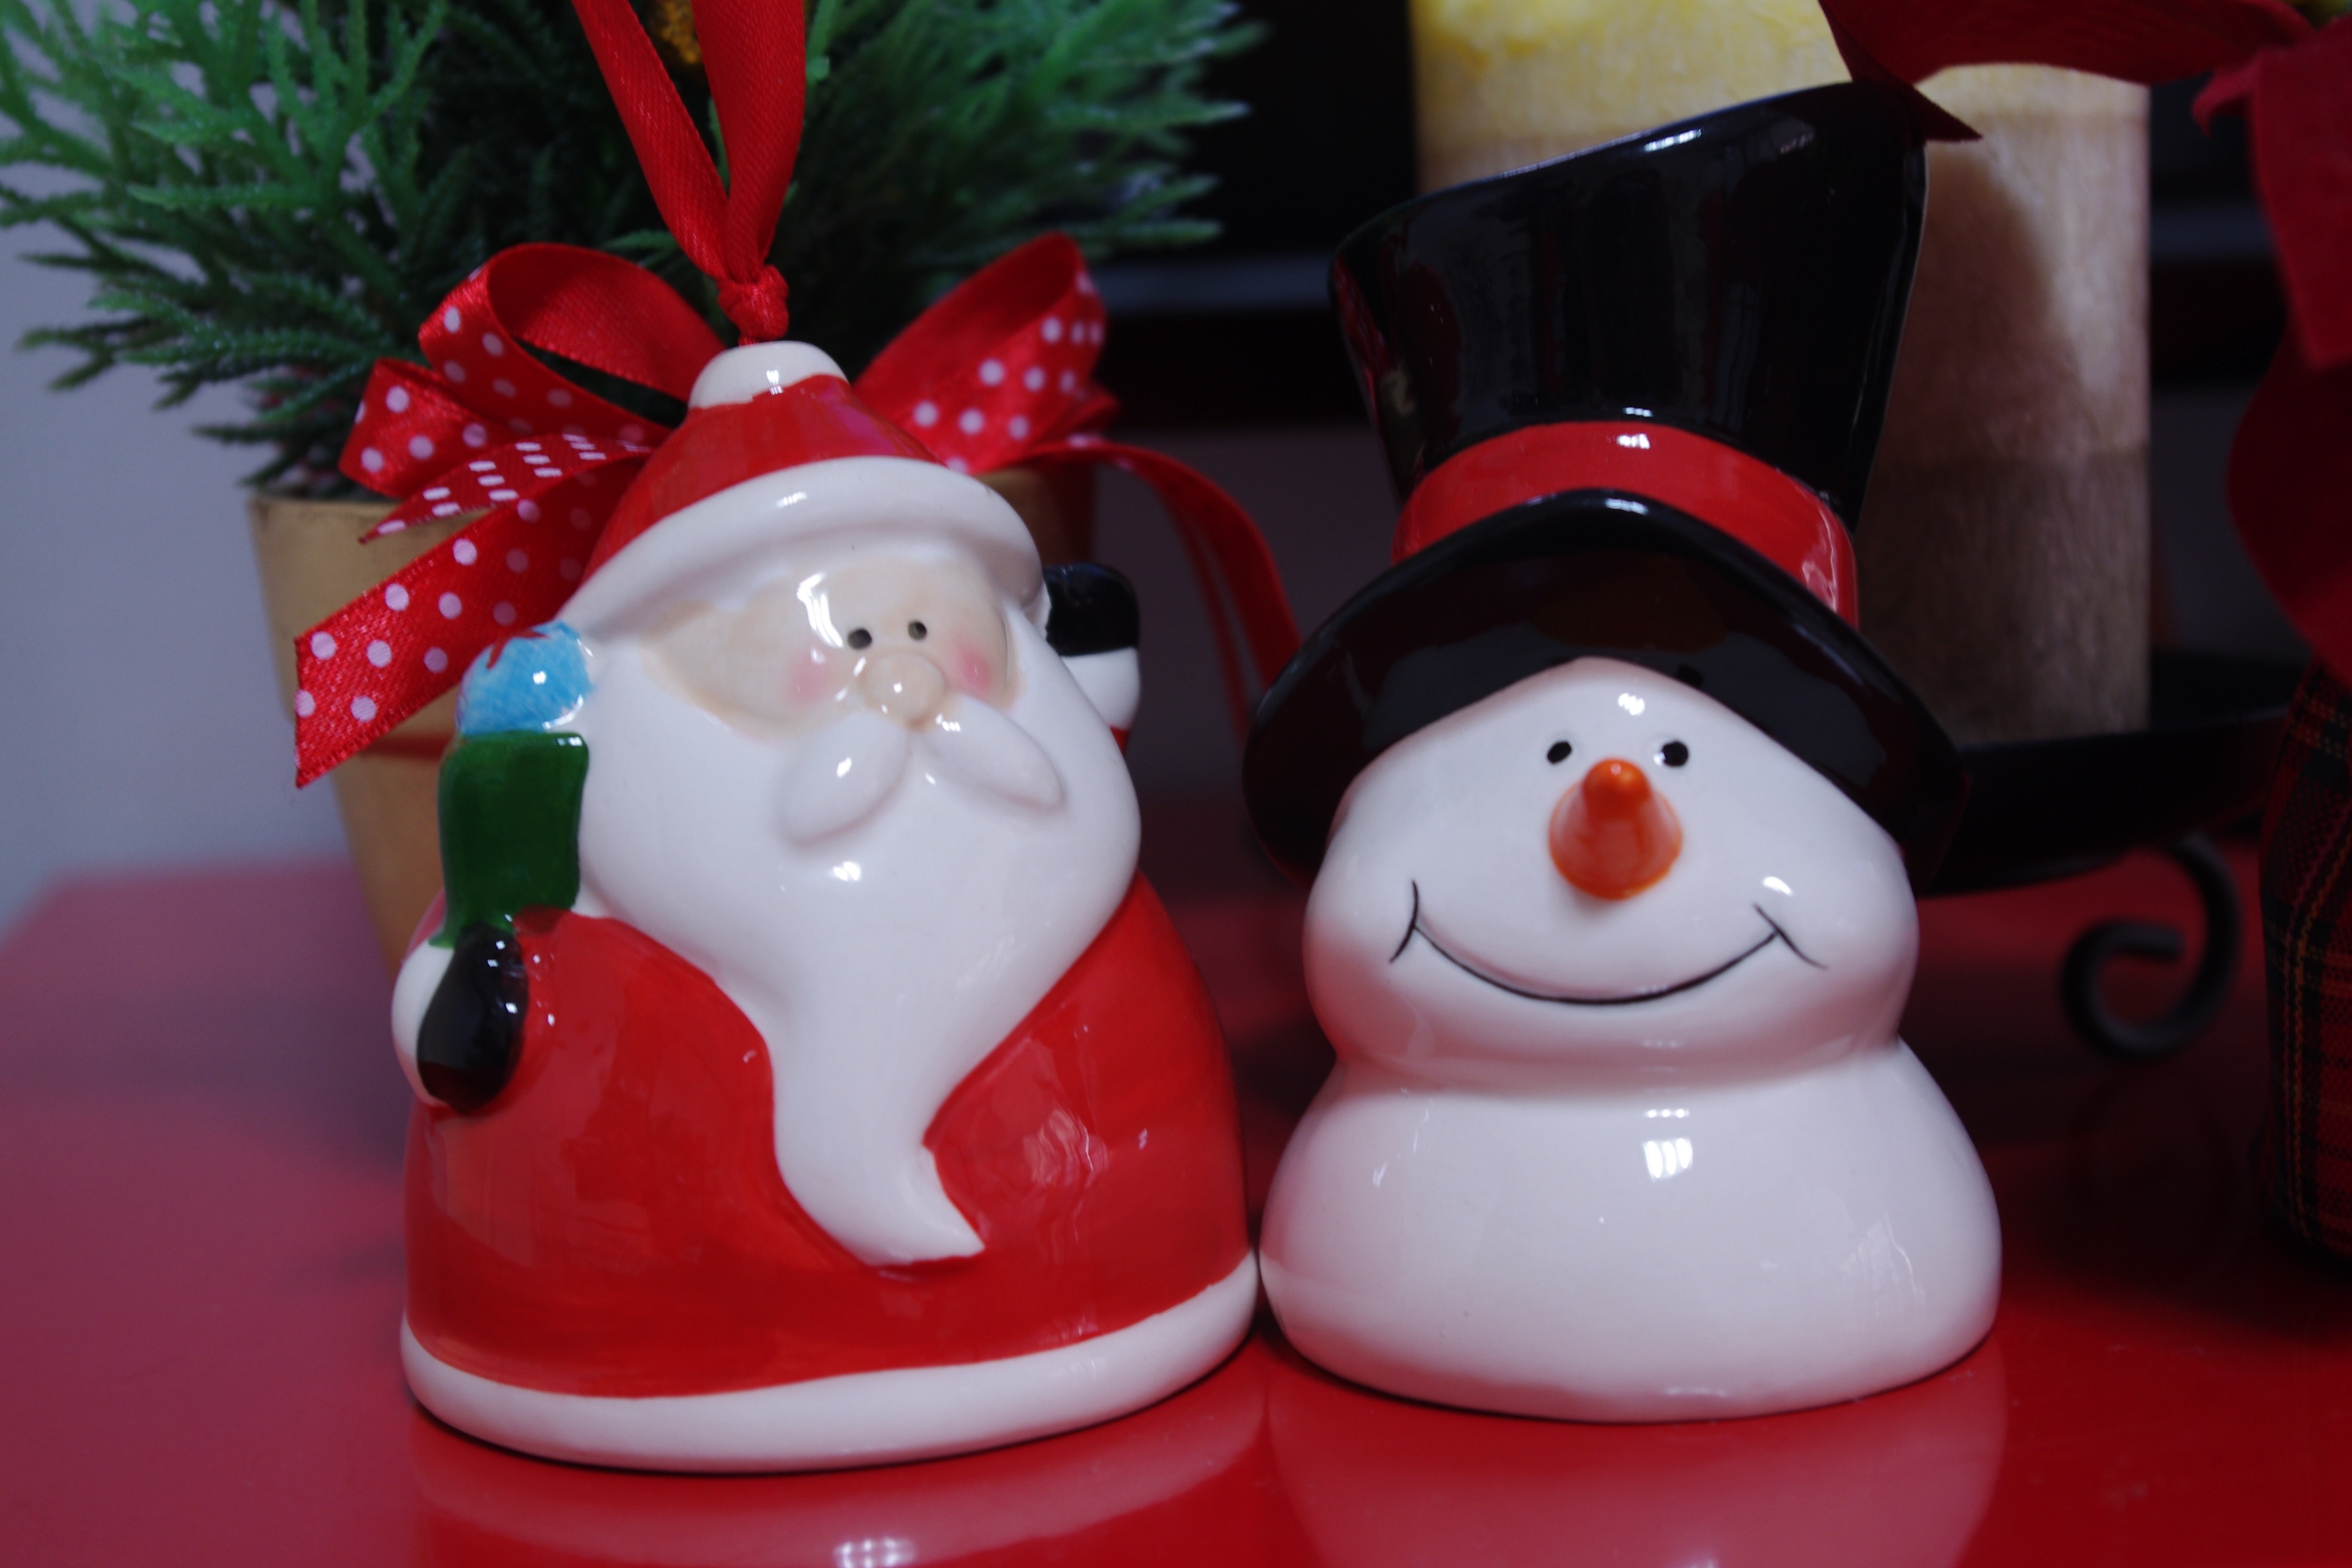
tree, red, christmas, christmas decoration, snowman, santa claus, tree decoration